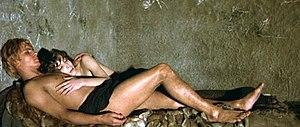
Satyricon est un film franco-italien réalisé par Federico Fellini et sorti en 1969. Il est adapté du roman éponyme attribué à l'écrivain latin Pétrone.